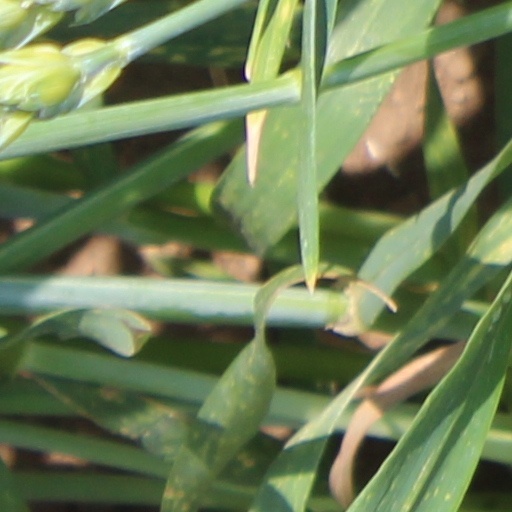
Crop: wheat